George MacDonald

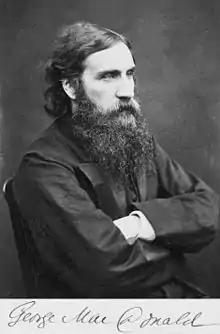
MacDonald in the 1860s

George MacDonald (10 December 1824 – 18 September 1905) was a Scottish author, poet and Christian Congregational minister. He became a pioneering figure in the field of modern fantasy literature and the mentor of fellow-writer Lewis Carroll. In addition to his fairy tales, MacDonald wrote several works of Christian theology, including several collections of sermons.